Royal touch

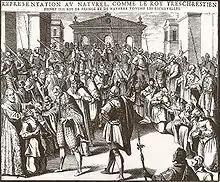
Henry IV touching 575 people in Reims during the Holy Week of 1606; engraving by Pierre Firrens

The idea of the royal touch promoted the power of the monarchy, but the ceremony was seldom performed in the 16th century. During the French Wars of Religion (1562–1598), the worsening conditions helped scrofula spread more than ever and the interest in the disease steadily increased. The Catholic League started a propaganda campaign claiming that Henry III (r. 1574–1589) was unable to heal by touch due to his immorality. After the assassination of Henry III and accession of the Protestant Henry IV (r. 1589–1610), the League warned that God would revoke his gift if the French accepted a Protestant as their sovereign and that the scrofulous would never be cured again.